Hawley, Hampshire

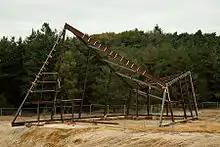
The steel structure of the cable car station in "Johnny English Reborn".

Hawley Lake and the surrounding woodland is often used as a feature film location, including part of the opening sequence of the 2002 film "Die Another Day" in which James Bond is in North Korea. It also used for the obstacle course and lake scenes in "Spies Like Us", starring Chevy Chase, the 2005 film "Sahara" and scenes from the second Johnny English film "Johnny English Reborn", notably the cable car station. The BBC filmed episodes of "It Ain't Half Hot Mum" at the lake in the 1970s. In April 2014, the woodland to the east and south of the disused airstrip was used as a filming location for the 2015 superhero movie "". Throughout early 2017, sets were built for "" in the woodland.